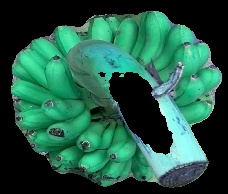
Variety: rasbale
Grade: grade1